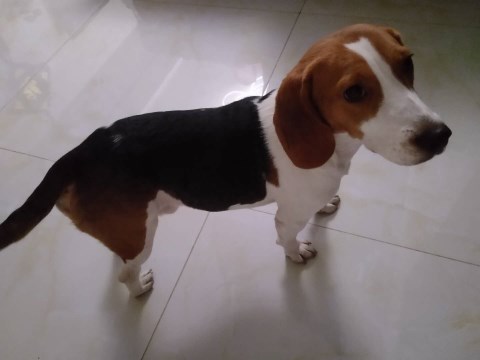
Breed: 276-n000113-beagle